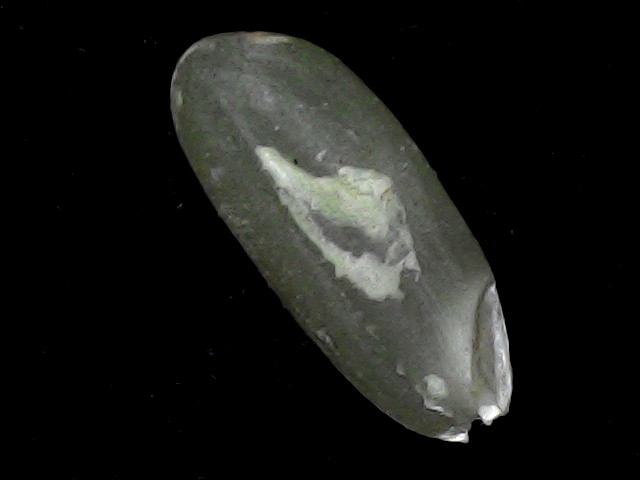
Rice variety: BD91